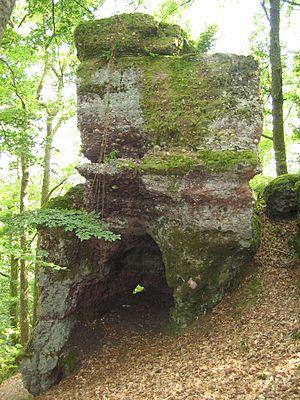
Tête du Fourneau/Roche du Fournel (Deycimont, Vosges, France), by Raphaël Tassin (raphdvoj), 2006/07
Deycimont est une commune française située dans le département des Vosges, en région Grand Est.